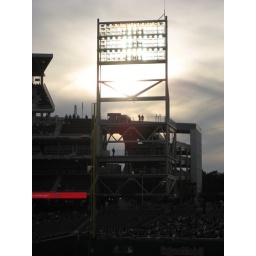
the sun setting behind the ramp/light tower in the left field corner.